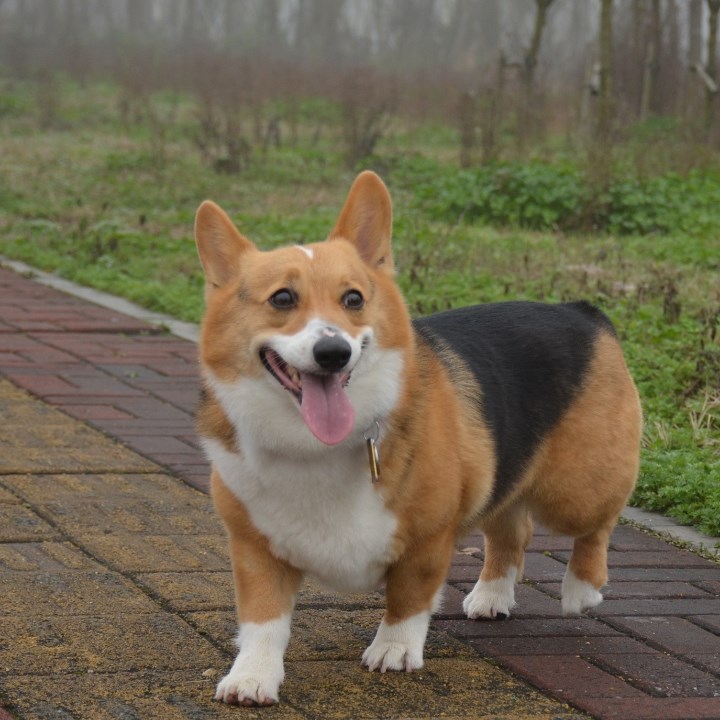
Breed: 2909-n000116-Cardigan